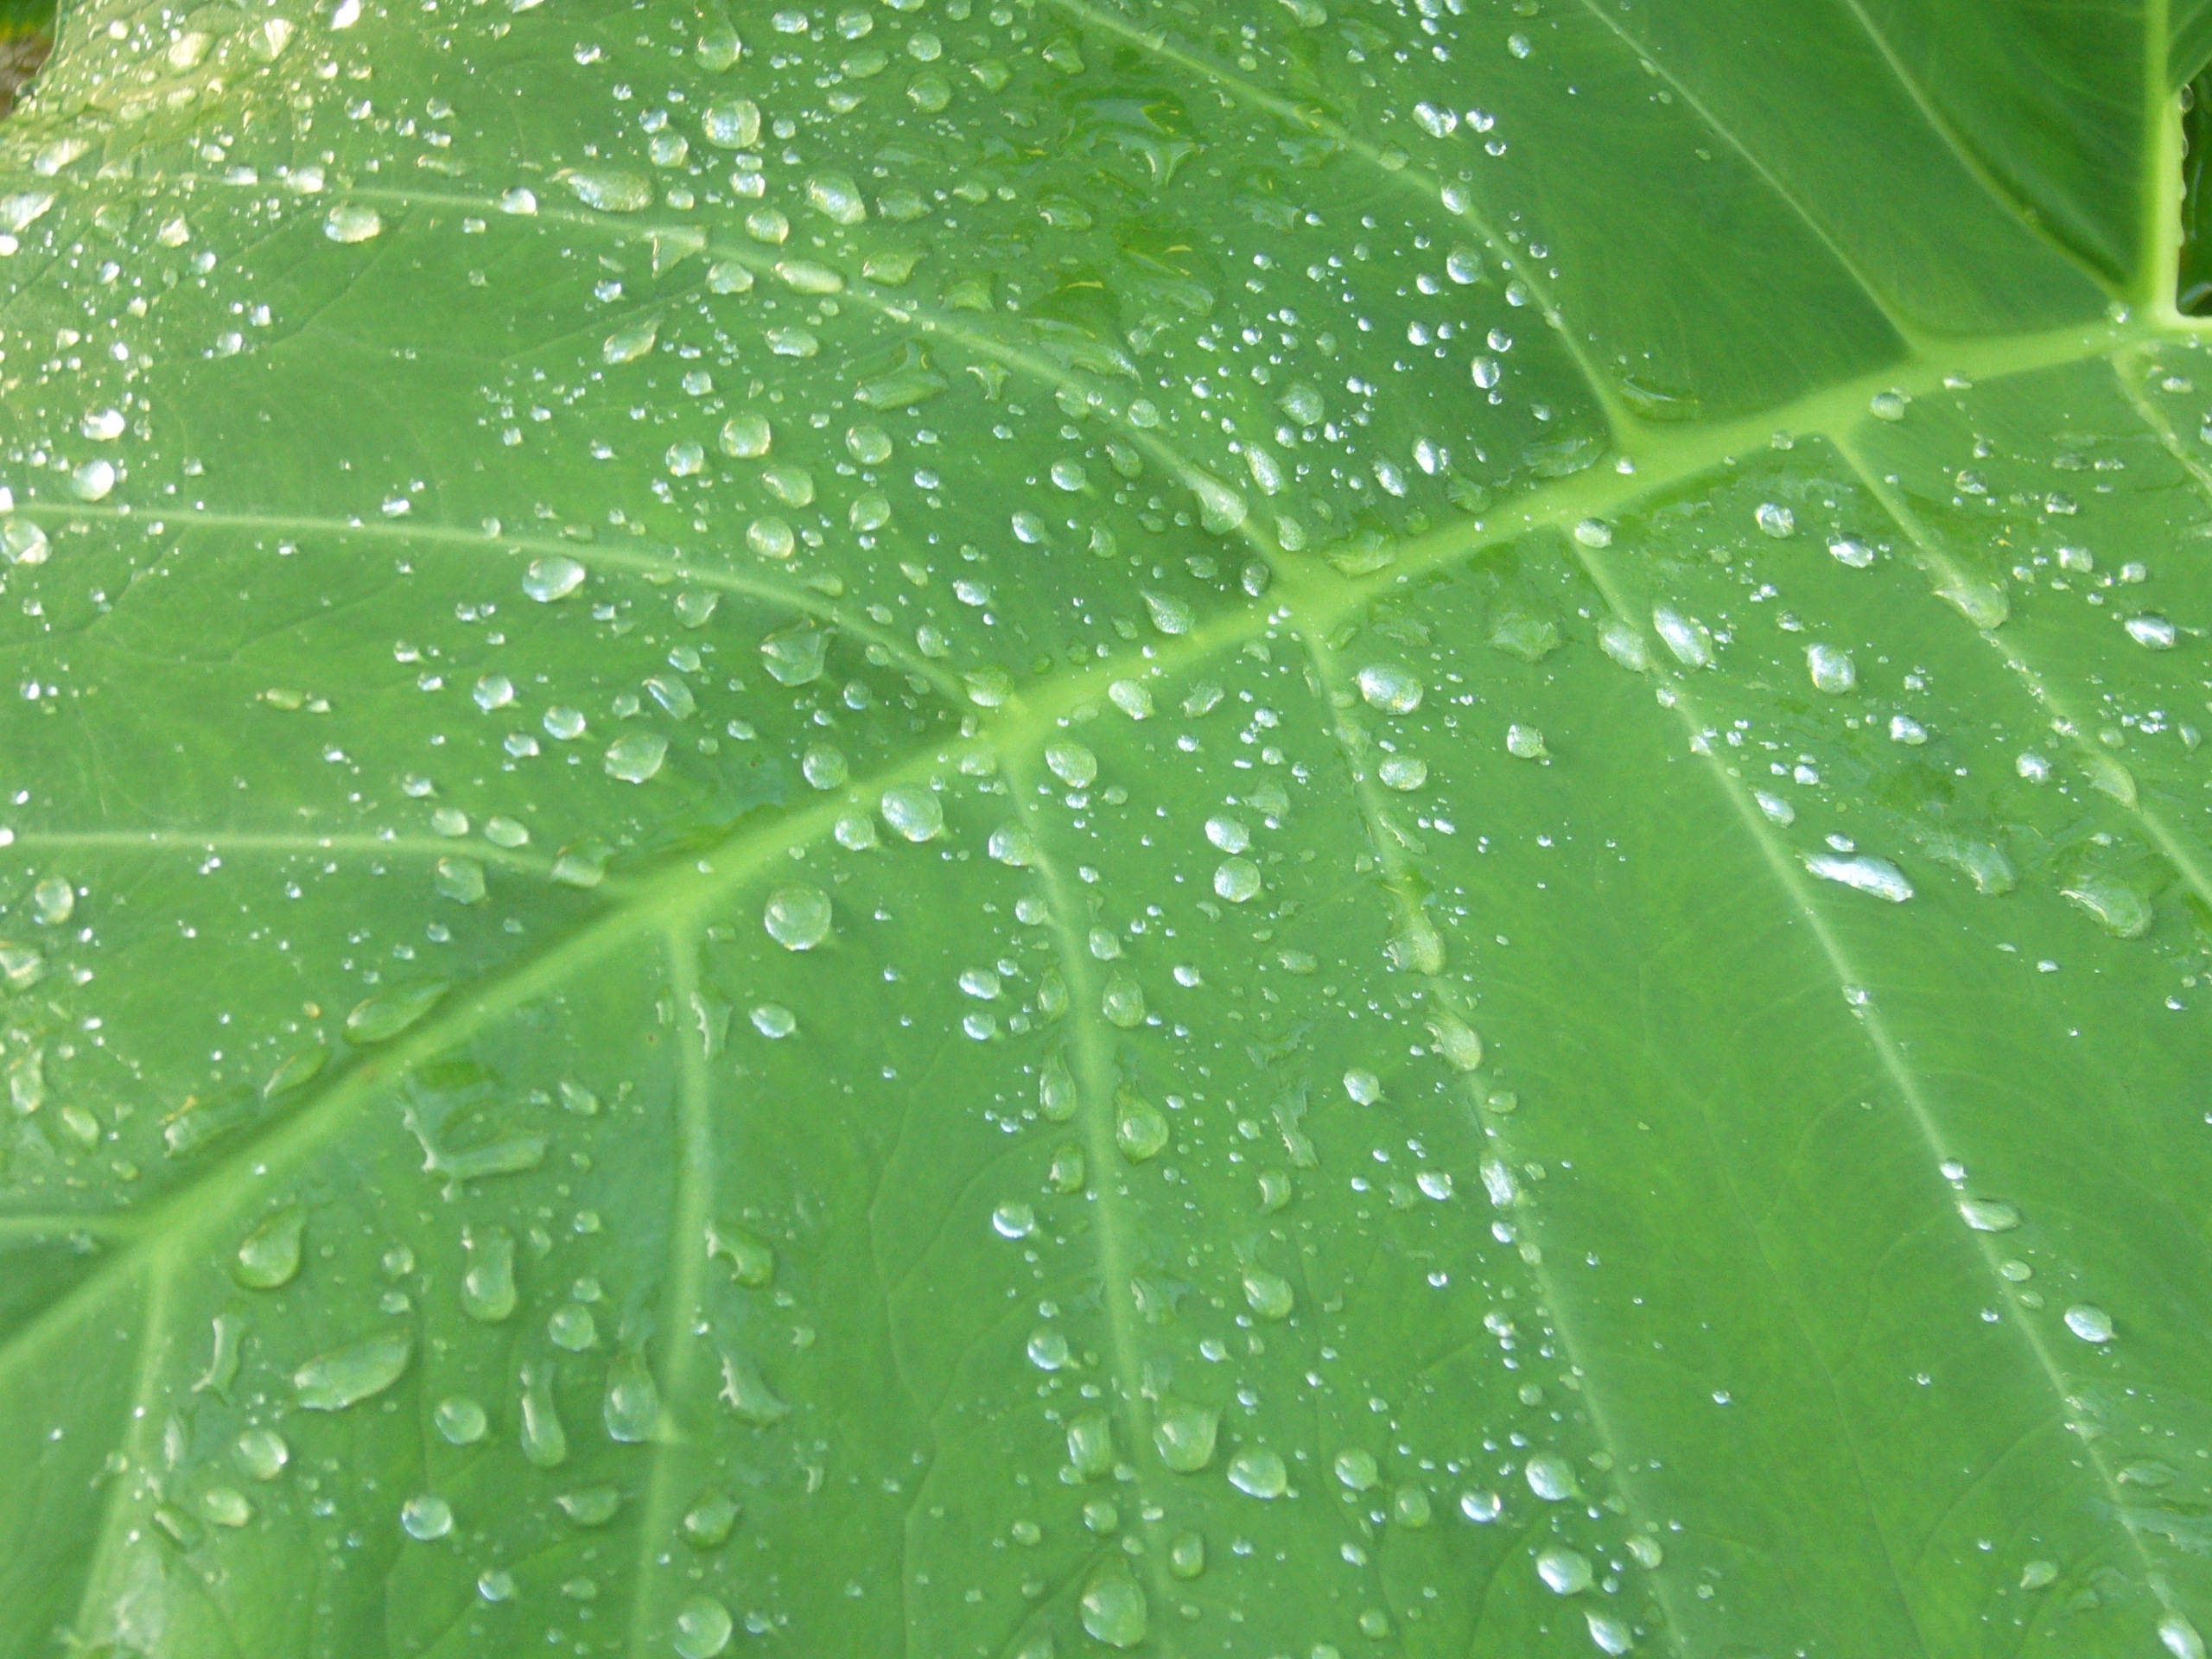
water, nature, grass, drop, dew, plant, sunlight, texture, leaf, foliage, green, color, natural, background, drops, backdrop, moisture, water drops, leaves background, annual plant, plant stem